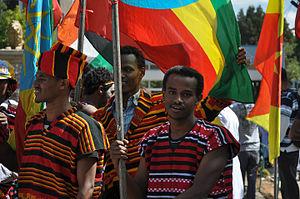
Les Sidamas sont des habitants du Sud-Ouest de l'Éthiopie, dans l'ancienne province de Sidamo, dans la partie devenue en 1994 la Région des nations, nationalités et peuples du Sud.